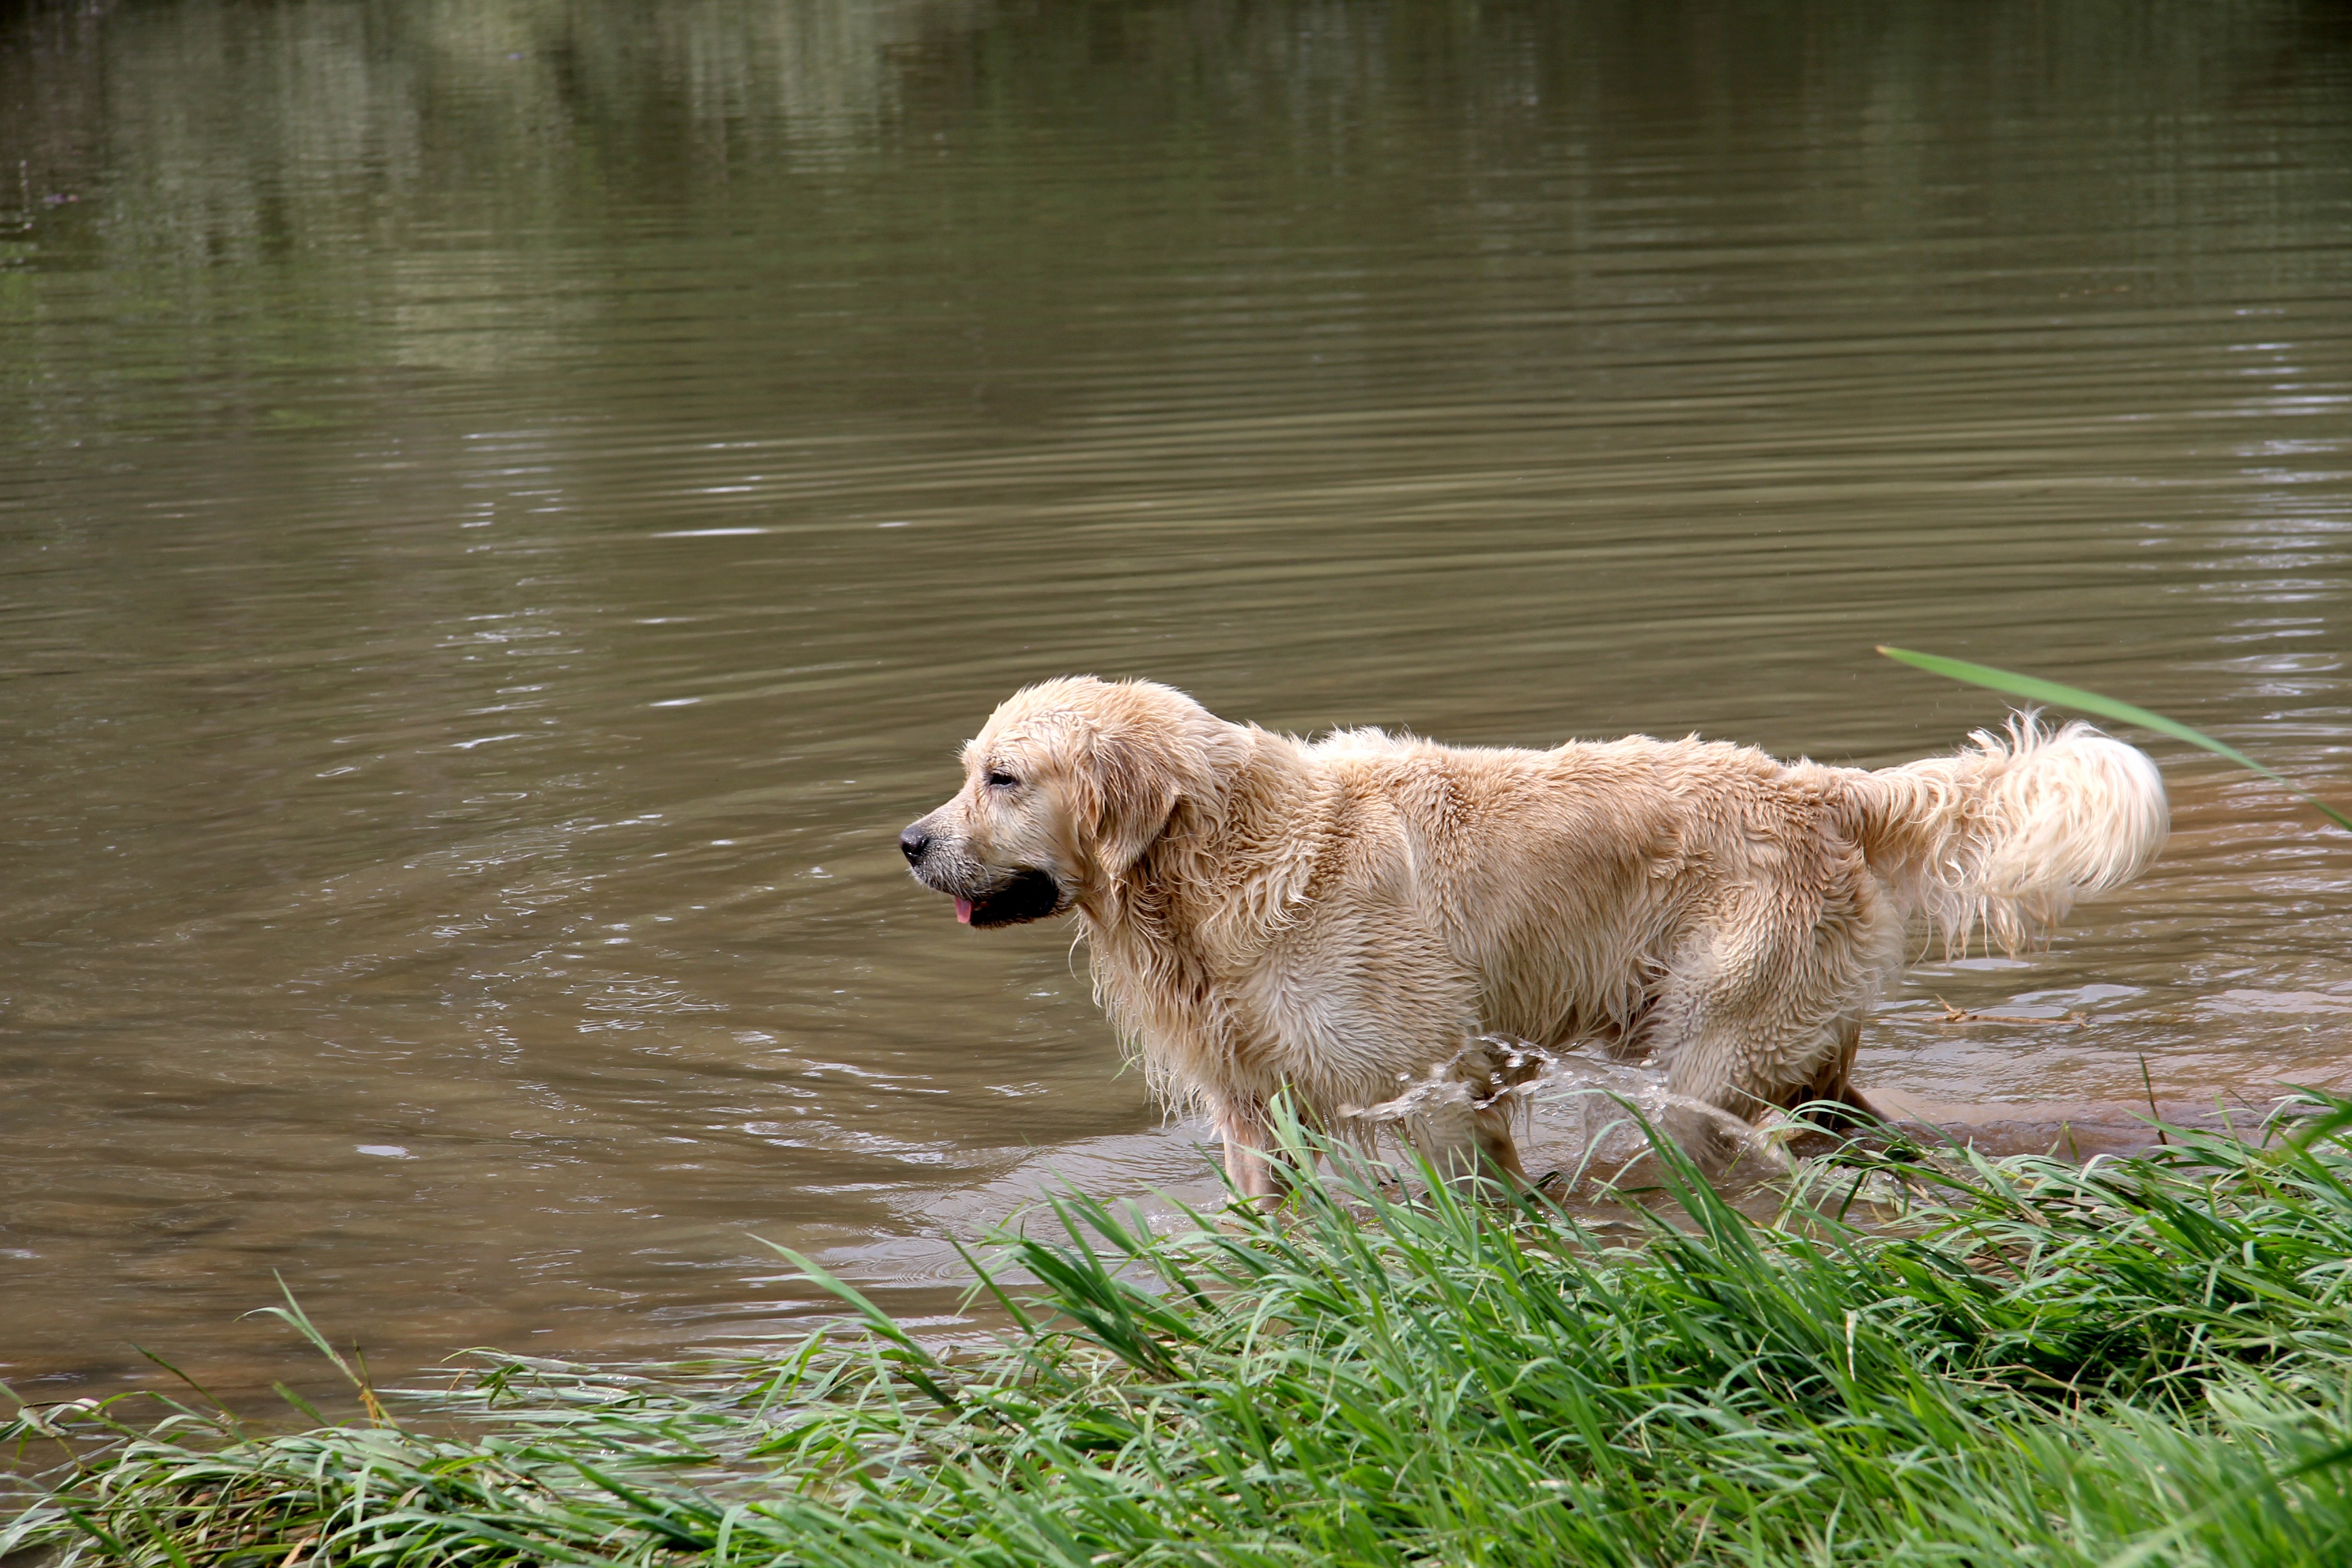
puppy, dog, mammal, golden retriever, vertebrate, retriever, dog like mammal